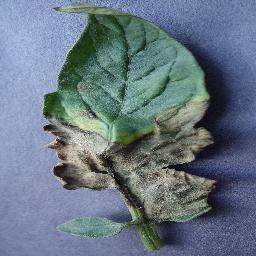
Label: Tomato___Late_blight